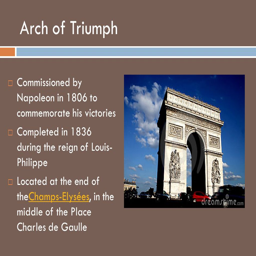
person commissioned by military commander to commemorate his victories .